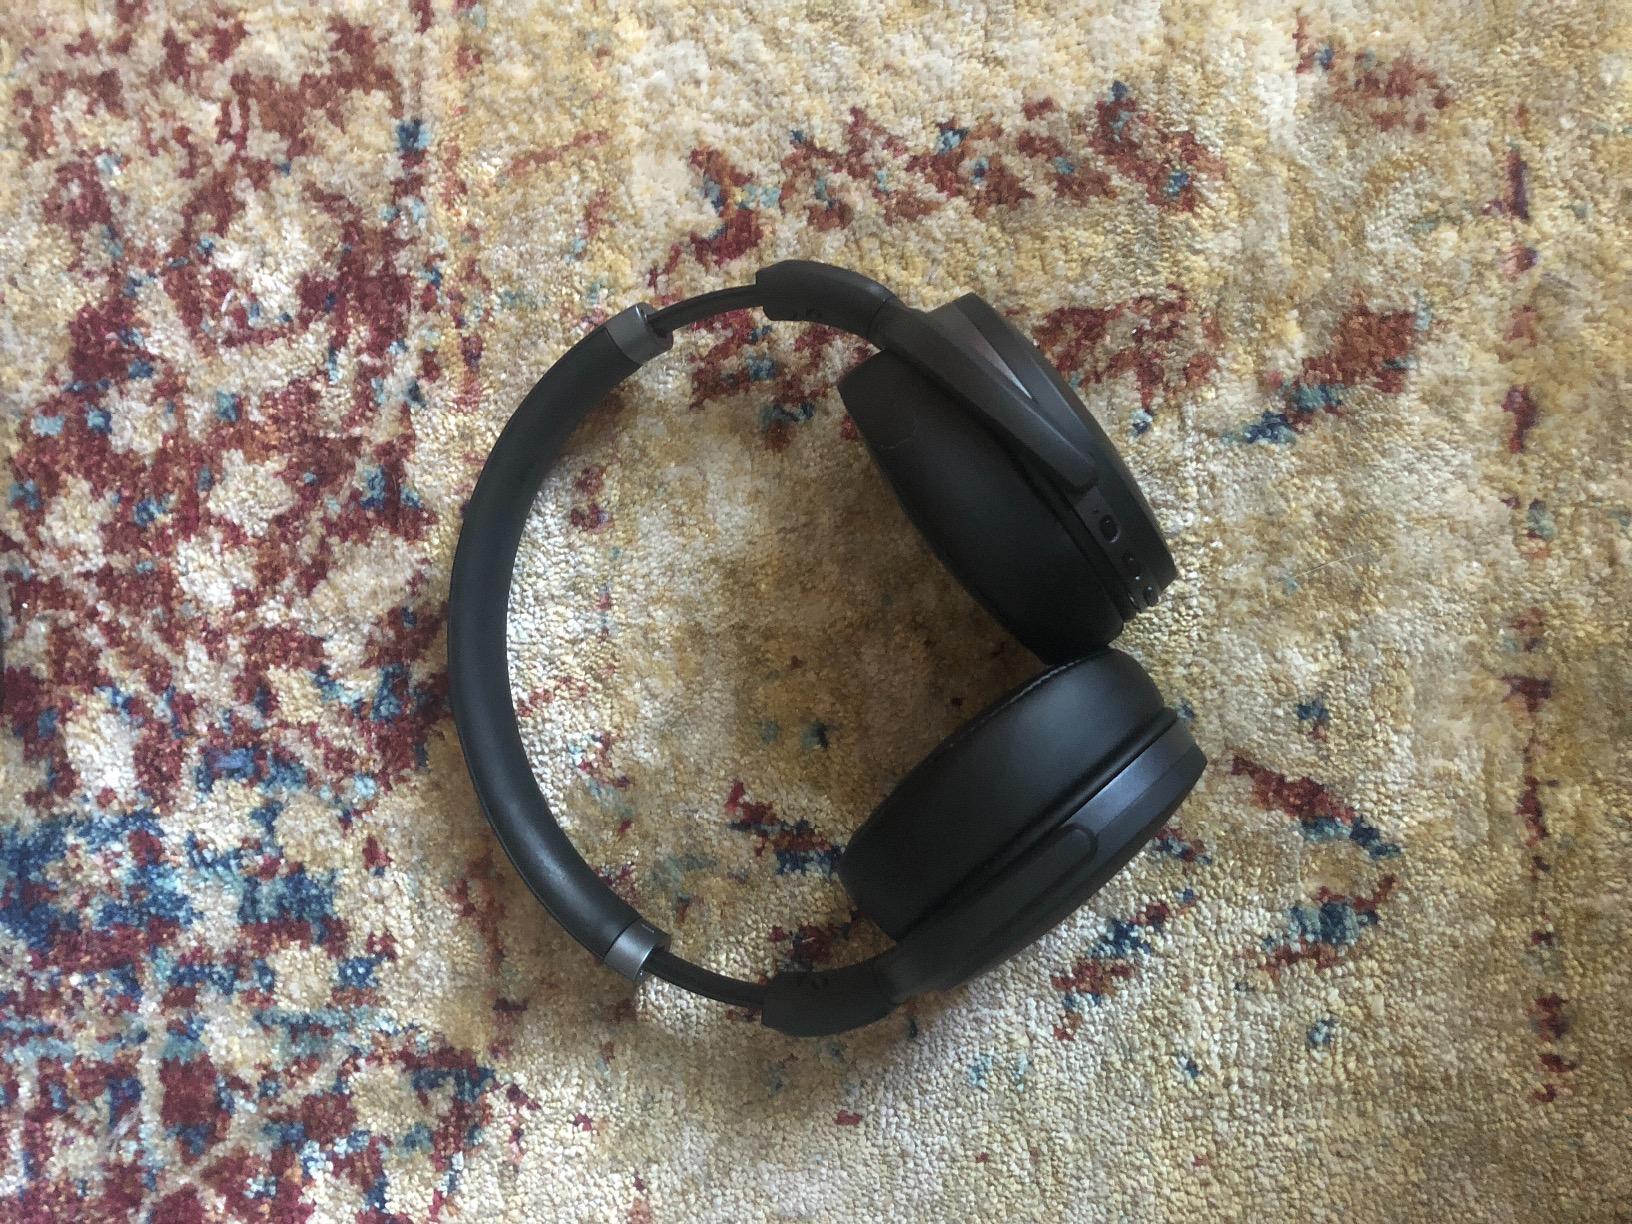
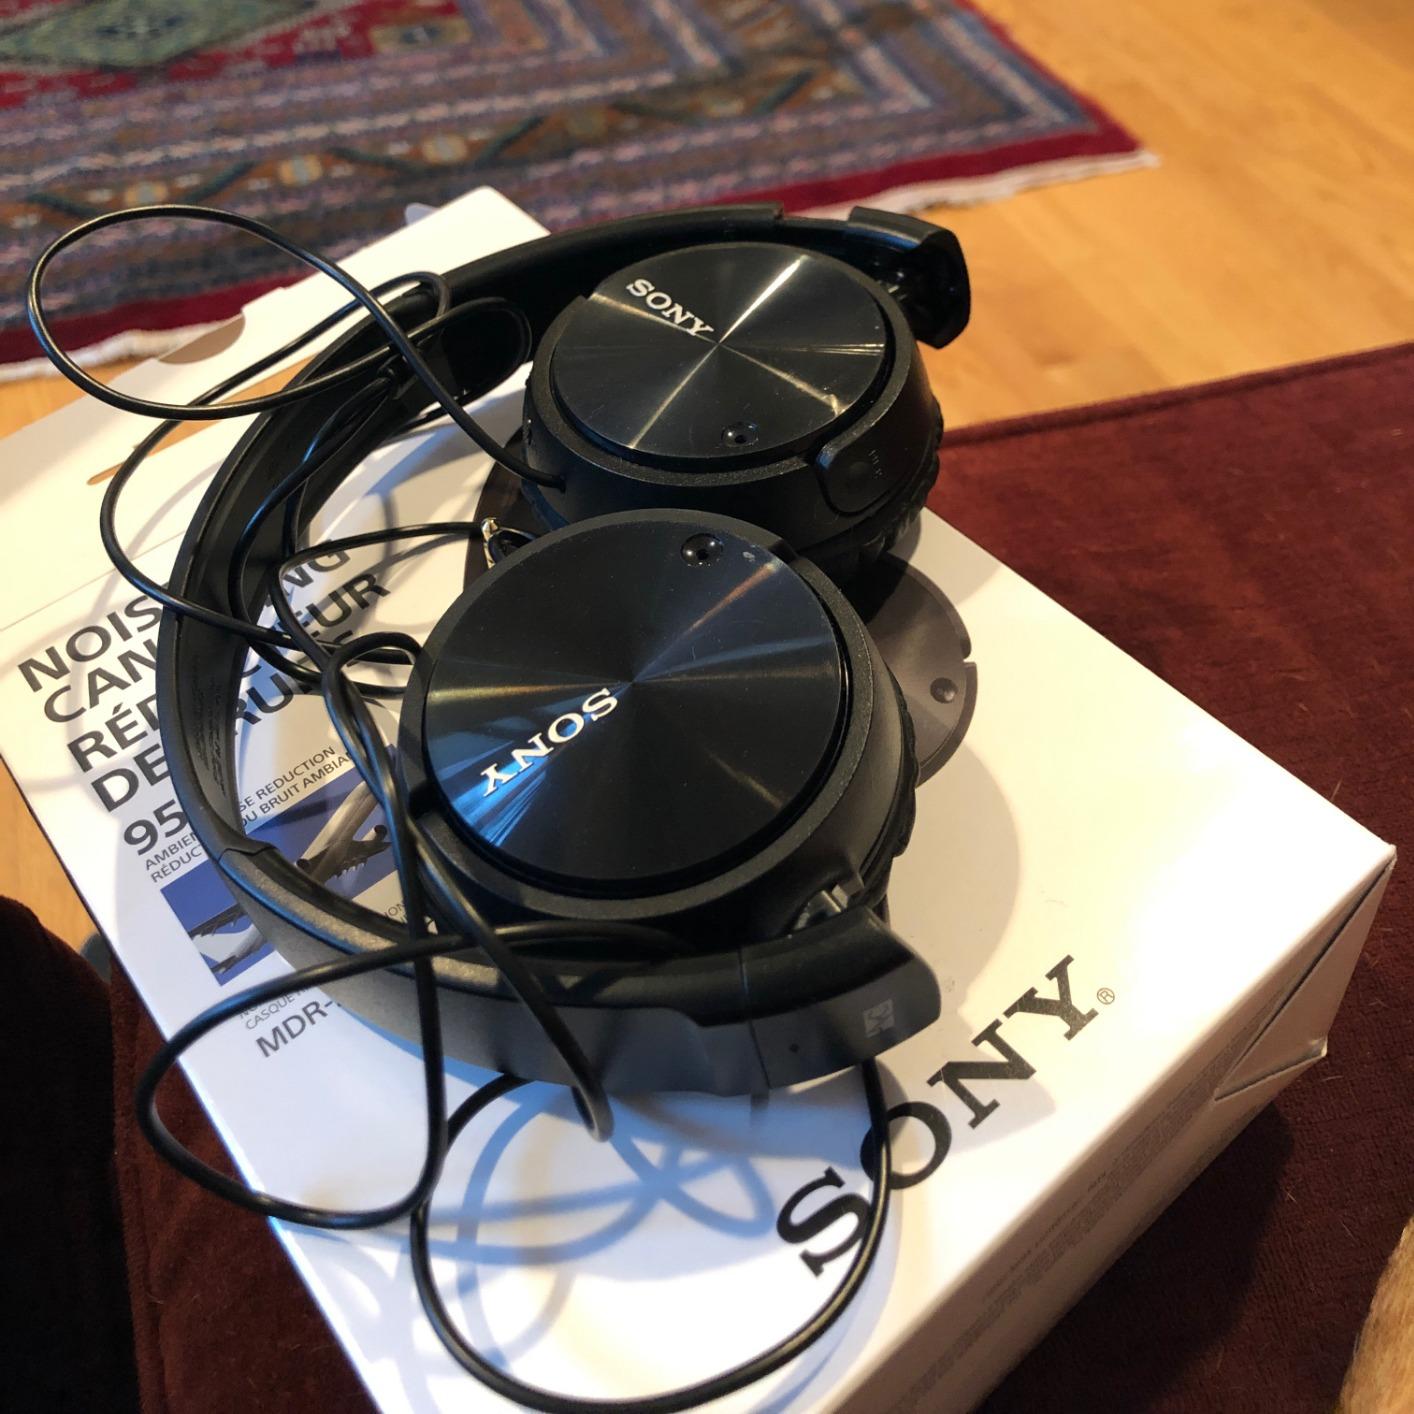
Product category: headphones
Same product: no